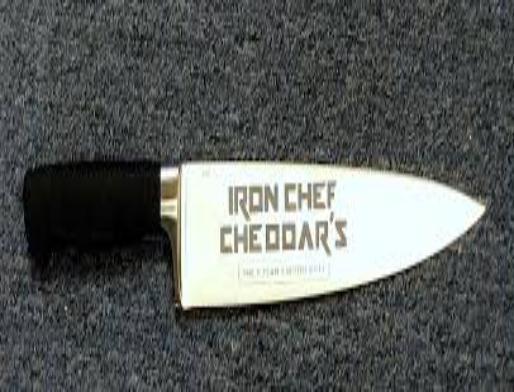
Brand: Cheader's
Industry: Food